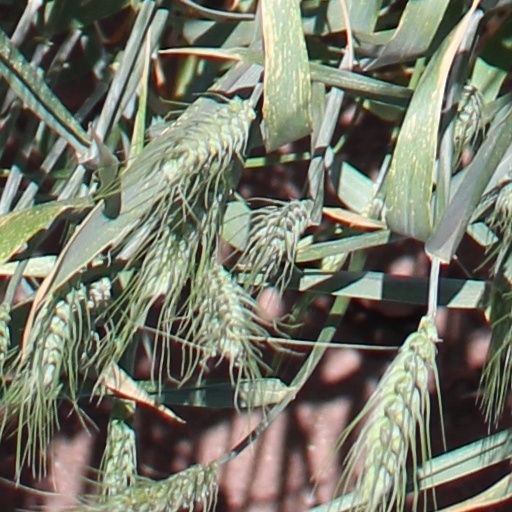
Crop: wheat